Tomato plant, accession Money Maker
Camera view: vertical (180 deg); turntable rotation: 240 degrees
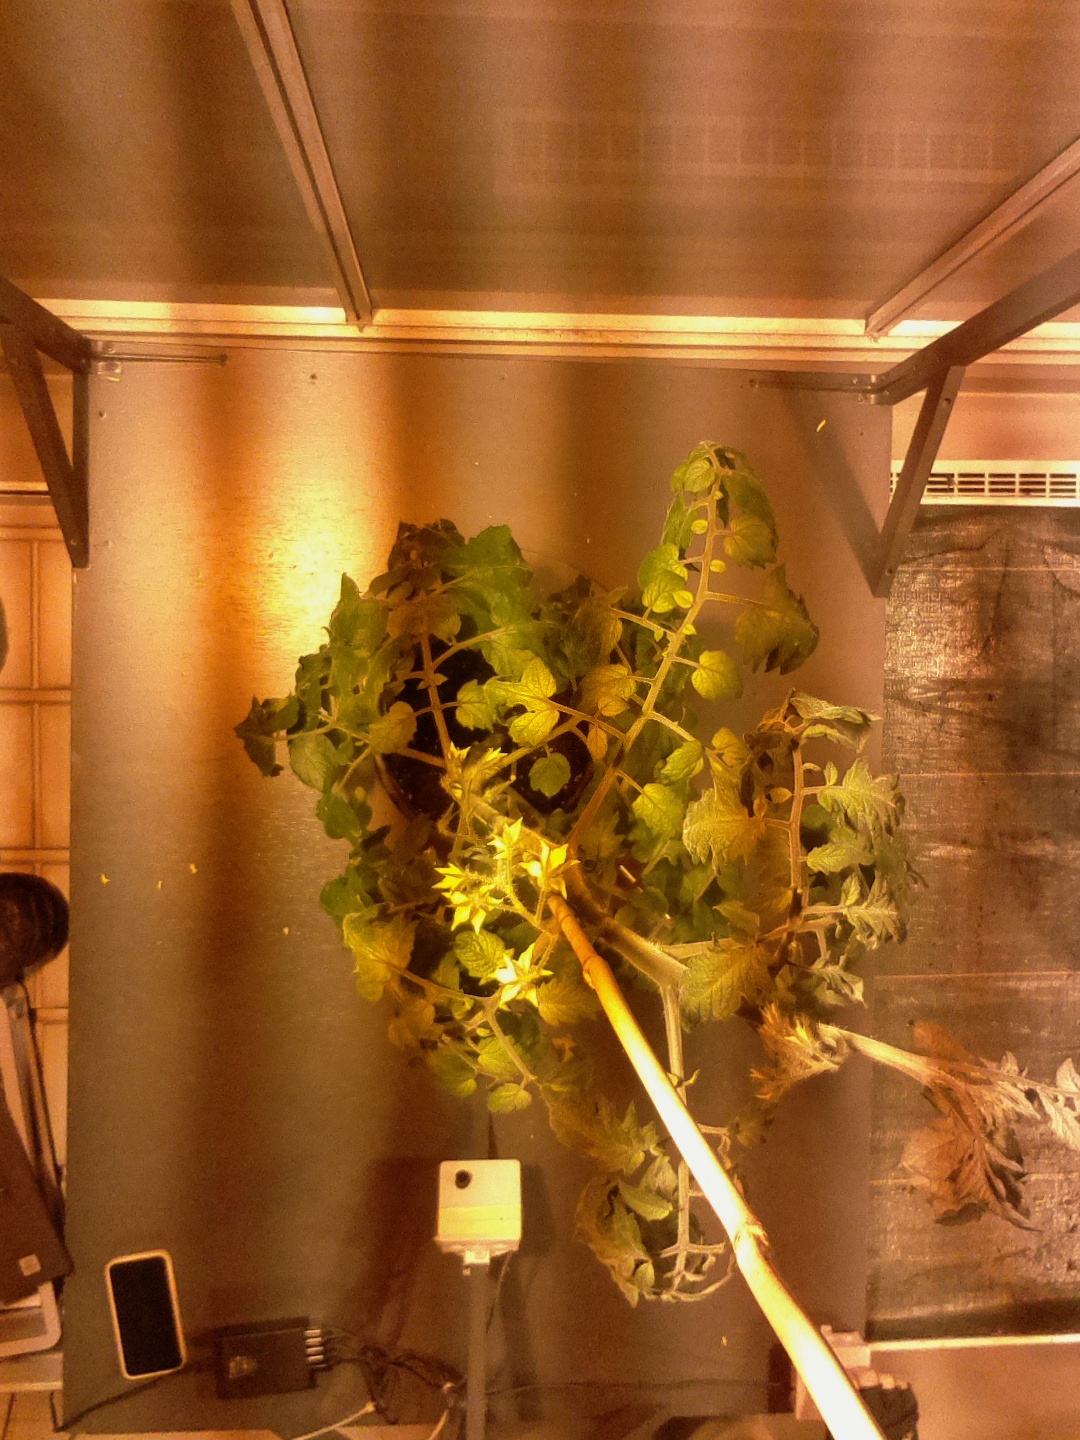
BBCH growth stage 69: End of flowering, 90%-100% of flowers open, more petals falling